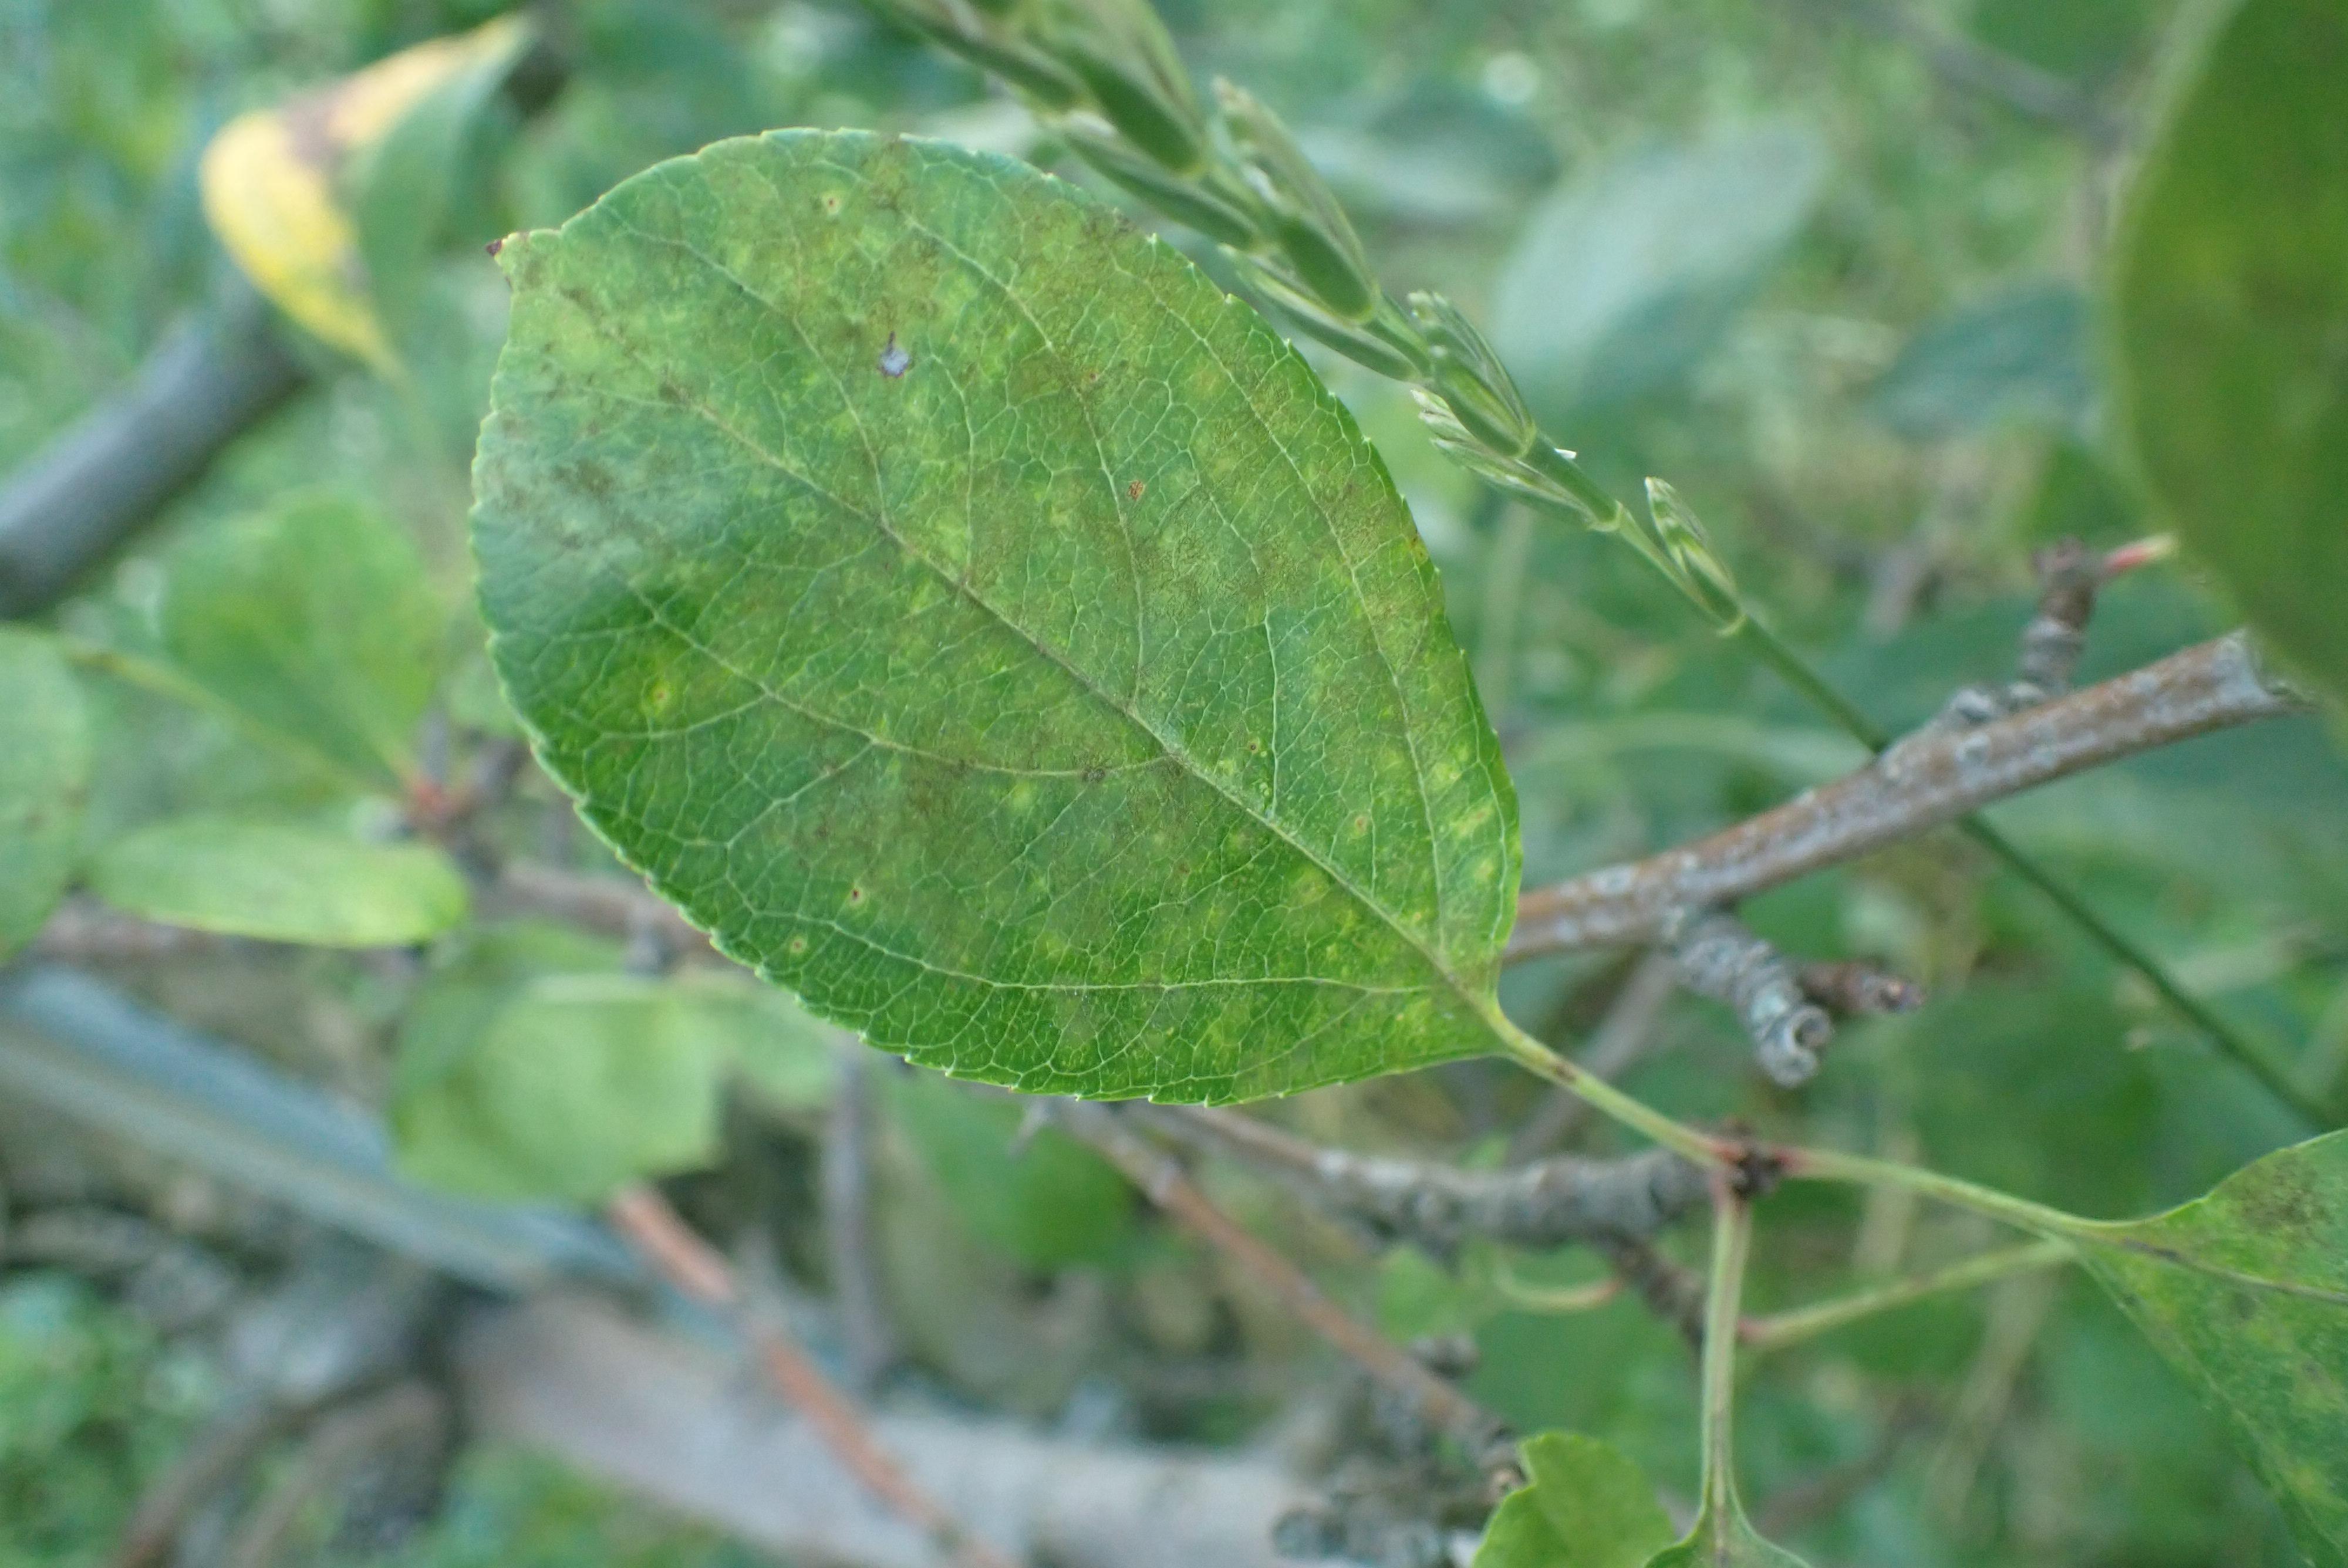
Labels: scab